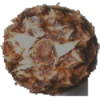
Label: pineapple